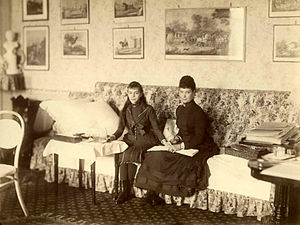
Ksenija Aleksandrovna af Rusland / Familie
En ung Ksenija med sin moder, kejserinde Dagmar
Ksenija Aleksandrovna storfyrstinde af Rusland, ældste datter af kejser Alexander 3. af Rusland og Dagmar af Danmark, tilhørte slægten Romanov.